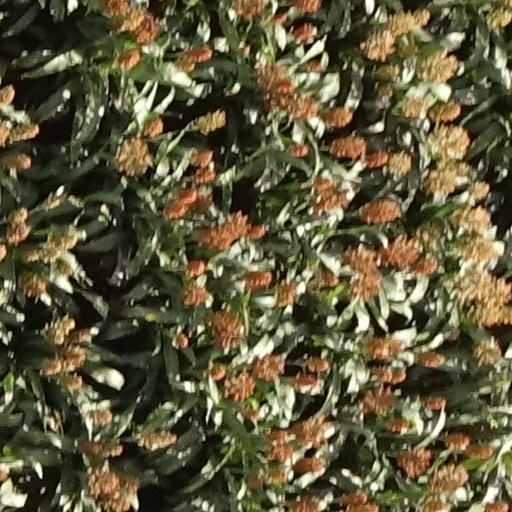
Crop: sorghum